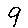
Label: 9